Beryciformes

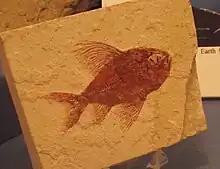
"Pseudoberyx syriacus", an extinct beryciform

A recent phylogeny based on the work Betancur-Rodriguez "et al." 2017. The Gibberichthyidae (gibberfishes) and Hispidoberycidae (spiny-scale pricklefish) of suborder Stephanoberycoidei were not examined.